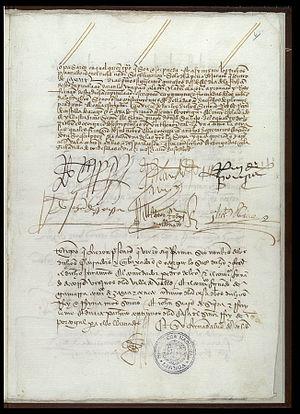
Les frontières de l'Acadie ont évolué au cours de son histoire. Plus souvent qu'autrement, elles étaient ignorées, mal définies ou confondues avec d'autres frontières. L'Acadie cesse officiellement d'exister en 1763. Toutefois, la population acadienne subsiste, elle aussi dans un territoire en évolution, qui influençait et influence toujours la définition du territoire de l'Acadie. Ce territoire est associé en partie à la diaspora acadienne. Certaines des anciennes frontières de l'Acadie subsistent ou ont influencé des frontières contemporaines, notamment une partie de la frontière canado-américaine. Les incertitudes entourant les frontières historiques ont un impact jusqu'à nos jours, ayant entre autres mené à la guerre d'Aroostook.
Les Hispaniques et Latino-Américains sont les Américains originaires des différents pays hispanophones d'Amérique latine. Les personnes originaires d'Espagne sont quant à elles qualifiées d'Hispano-Américaines.